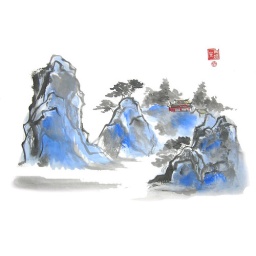
Styled red Chinese feudal castle nestled in a distant forest, surrounded by odd blue mountains. Chinese brush painting.